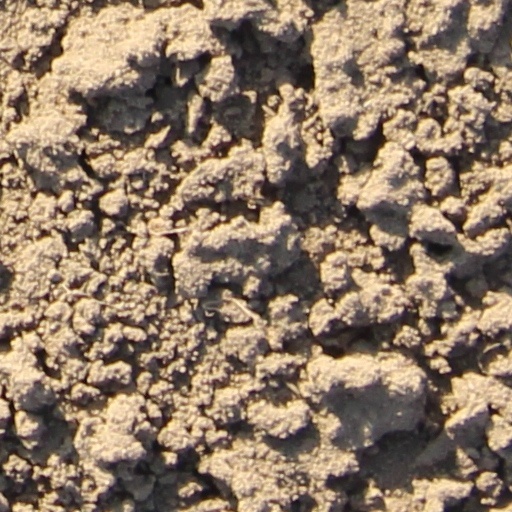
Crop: wheat